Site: brandenburg
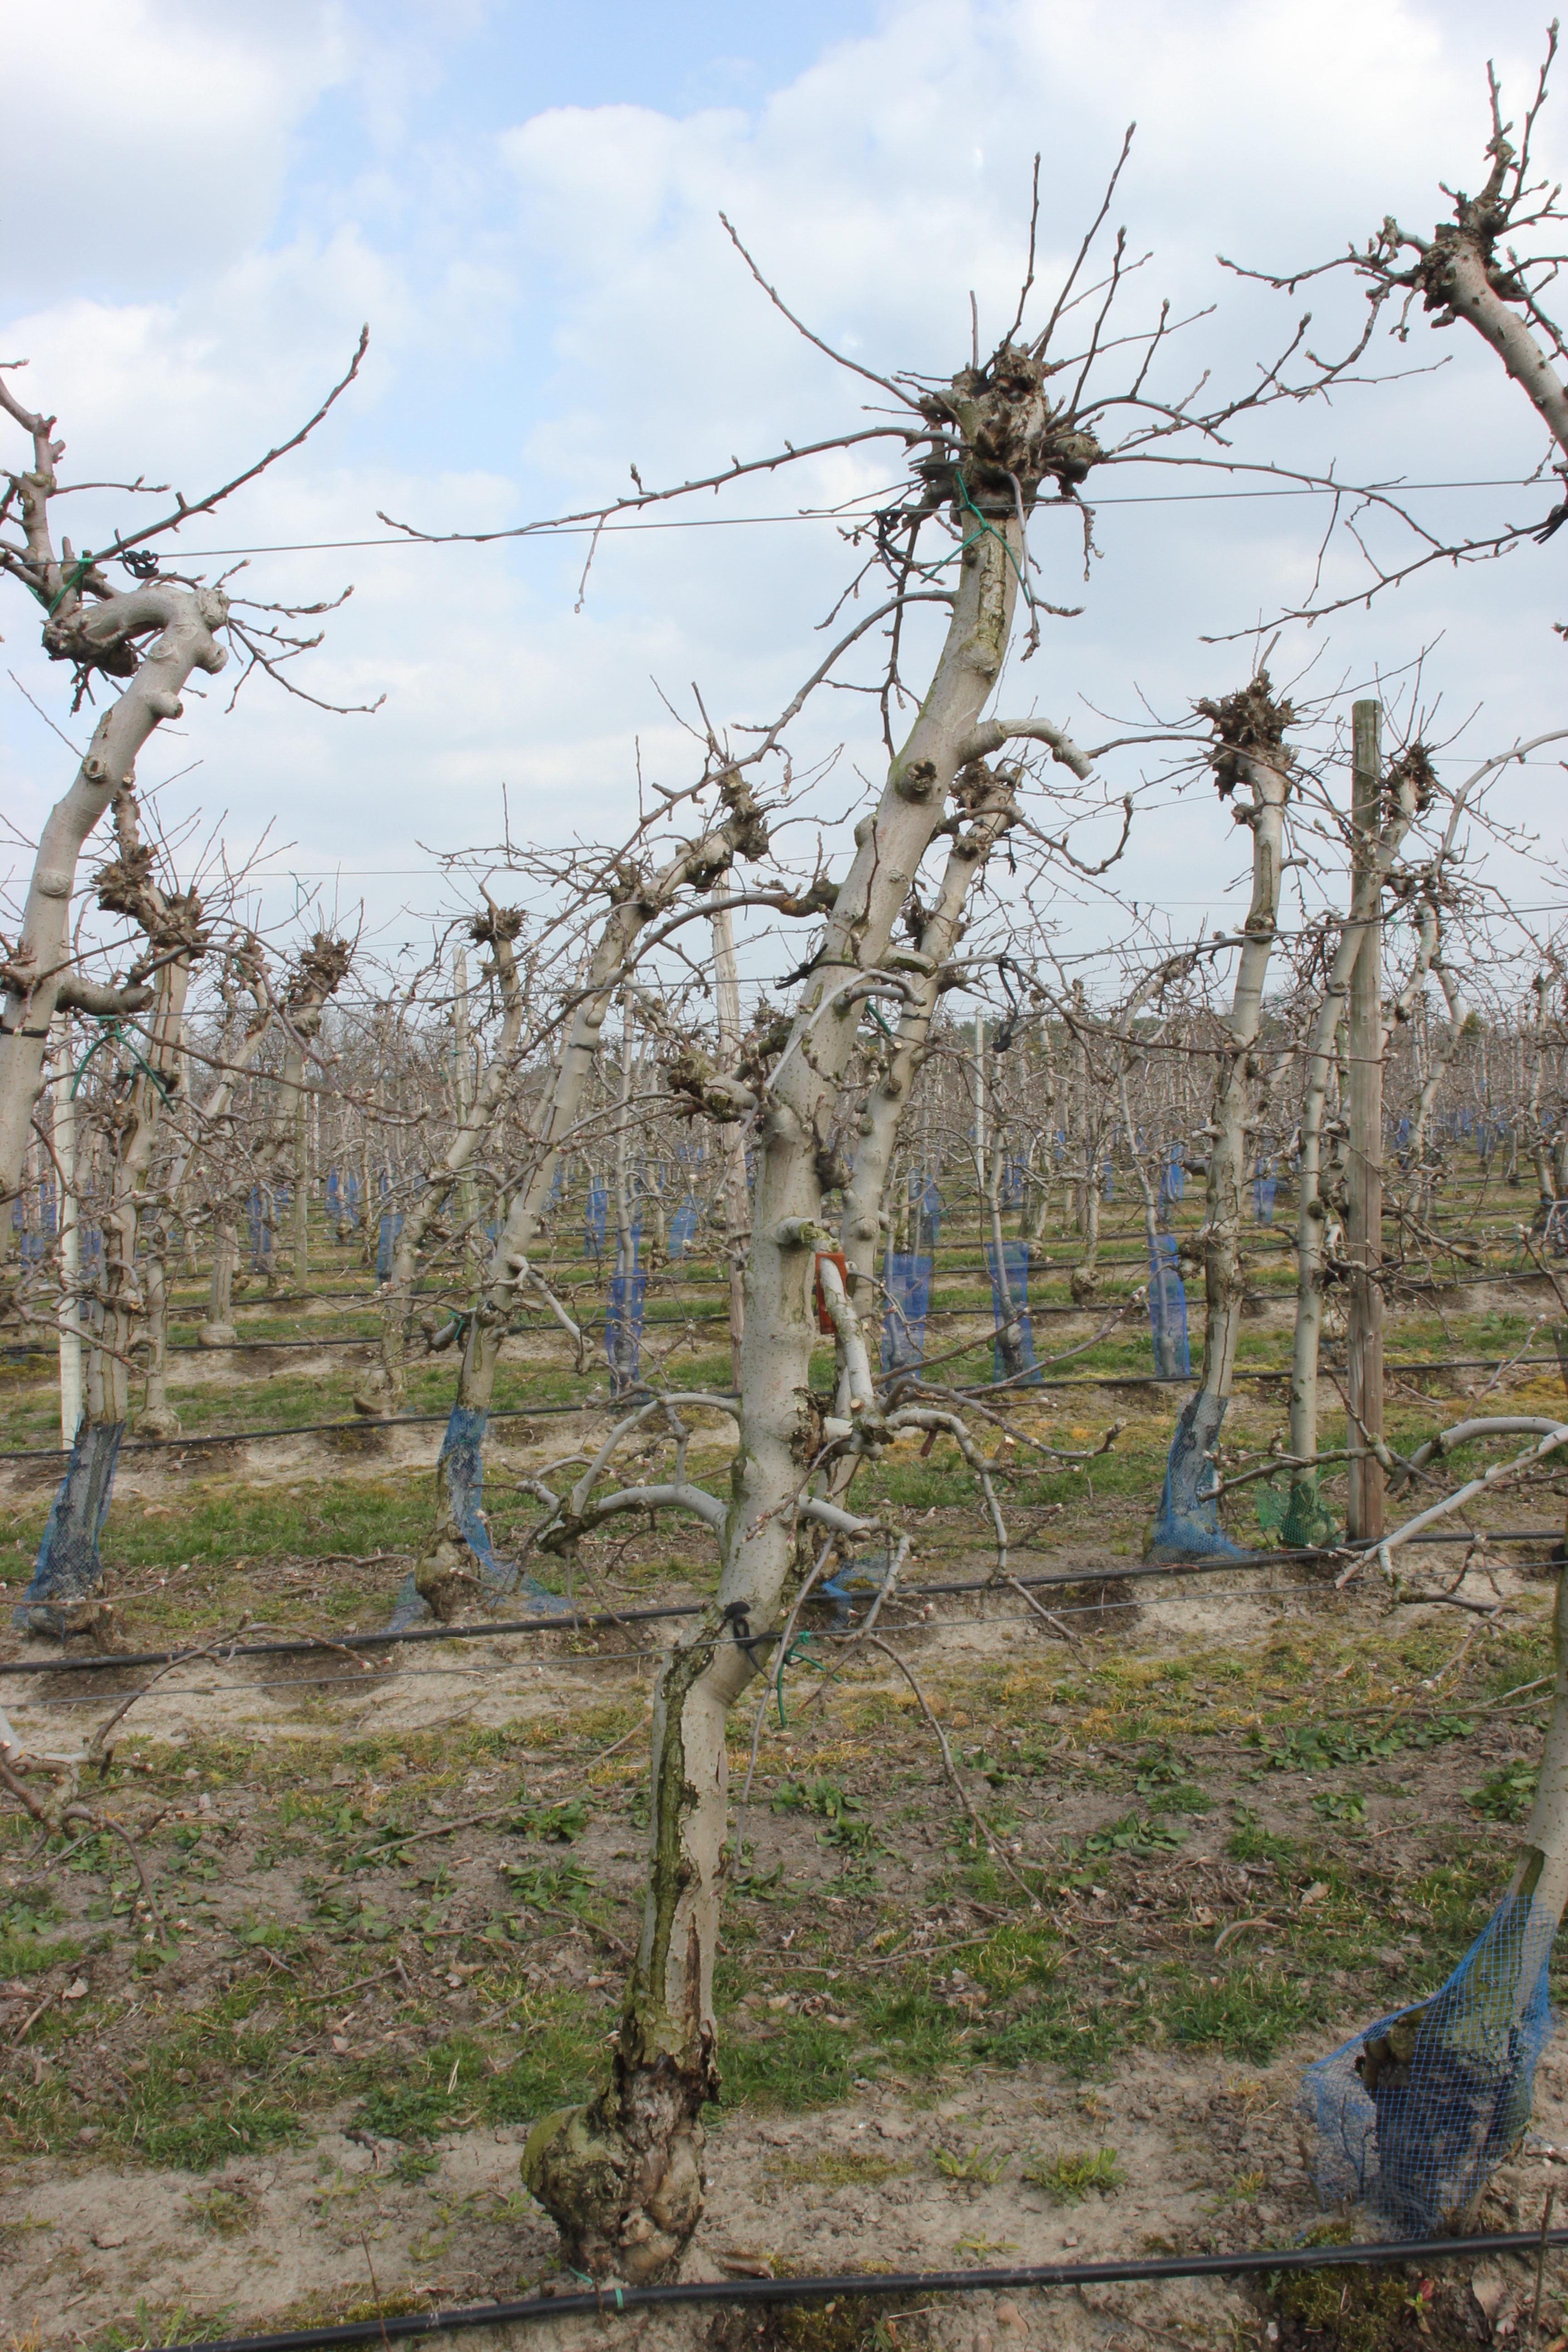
Growth stage (BBCH 03): Bud development